Fastlane (2018)

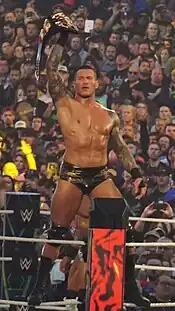
Randy Orton defeated Bobby Roode to win the United States Championship for the first time in his career. With this win, he became the eighteenth Grand Slam Champion.

On the following episode of "SmackDown", WWE Champion AJ Styles and Shinsuke Nakamura began the show and said that they respected each other. Nakamura then promised to deliver a Kinshasa to Styles at WrestleMania 34 and become WWE Champion. They were interrupted by Rusev, who then had a match with Styles, which ended in a disqualification after Aiden English interfered. Nakamura would save Styles from the 2-on-1 attack by delivering a Kinshasa to both Rusev and English. Nakamura and Rusev had their Fastlane rematch on the March 20 episode, where Nakamura was again victorious. After the match, Rusev and English attacked Nakamura. As Styles was about to save Nakamura, Nakamura recovered and fended off Rusev and English.